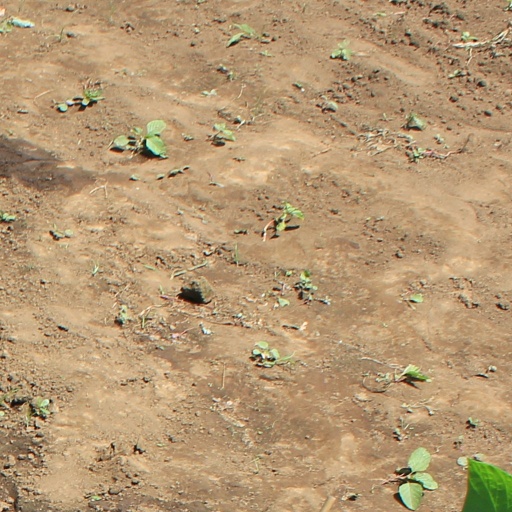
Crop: soybean